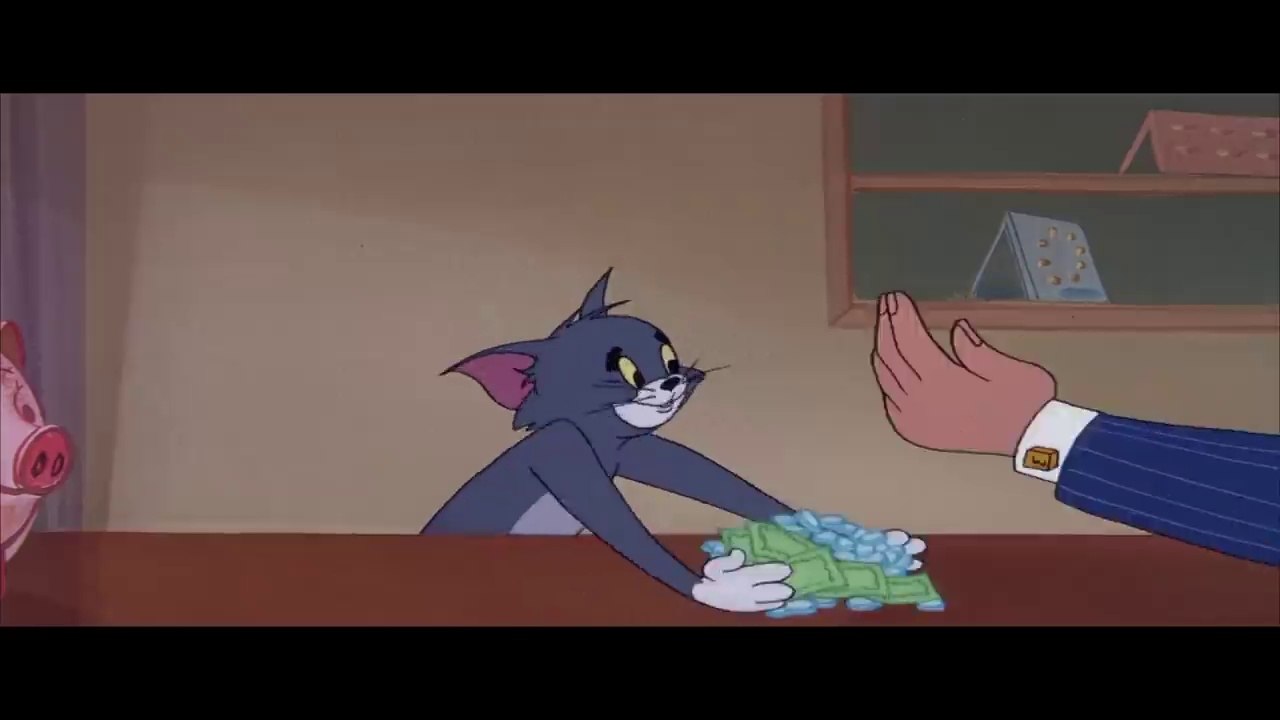
Portrait style: Cartoon Portrait